Republic Steel

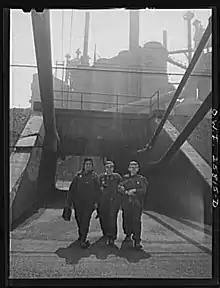
Female workers leave the Republic Steel plant in Buffalo, New York in 1943.

In 1927, Cyrus S. Eaton acquired and combined Republic with several other small steel companies, with the goal of becoming large enough to rival U.S. Steel. The newly named Republic Steel Corporation was headquartered in Cleveland, Ohio, and became America's third largest steel company, trailing only U.S. Steel and Bethlehem Steel after acquiring Bourne-Fuller Company and the Central Alloy Steel Company (located in Massillon, Ohio) in the 1930s.